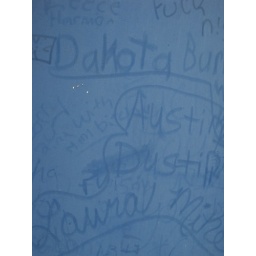
A blue window has attracted a lot of blue graffiti in Welch, West Virginia.